Testify (Christian band)

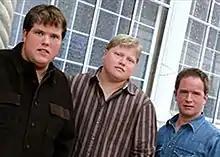
Brent Swanner, Kenneth Swanner, Landon Thompson

Testify is a Southern Gospel/Contemporary Christian vocal band founded by two brothers, Kenneth Swanner and Brent Swanner in 1995. Testify has performed at the Southern Baptist Convention, multiple State Baptist Conventions, Gaither Homecoming Concerts, Chick-fil-a Corporate Headquarters, Theaters in Branson, at TBN, the Grand Ole Opry, GMT and in Nashville for a concert at Lifeway Christian Resource Center of the Southern Baptist Convention. In October 2001 Testify performed at the Roy Acuff Theater for the "Heal Our Land Benefit Concert" for the victims of 9/11.